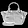
Label: Bag